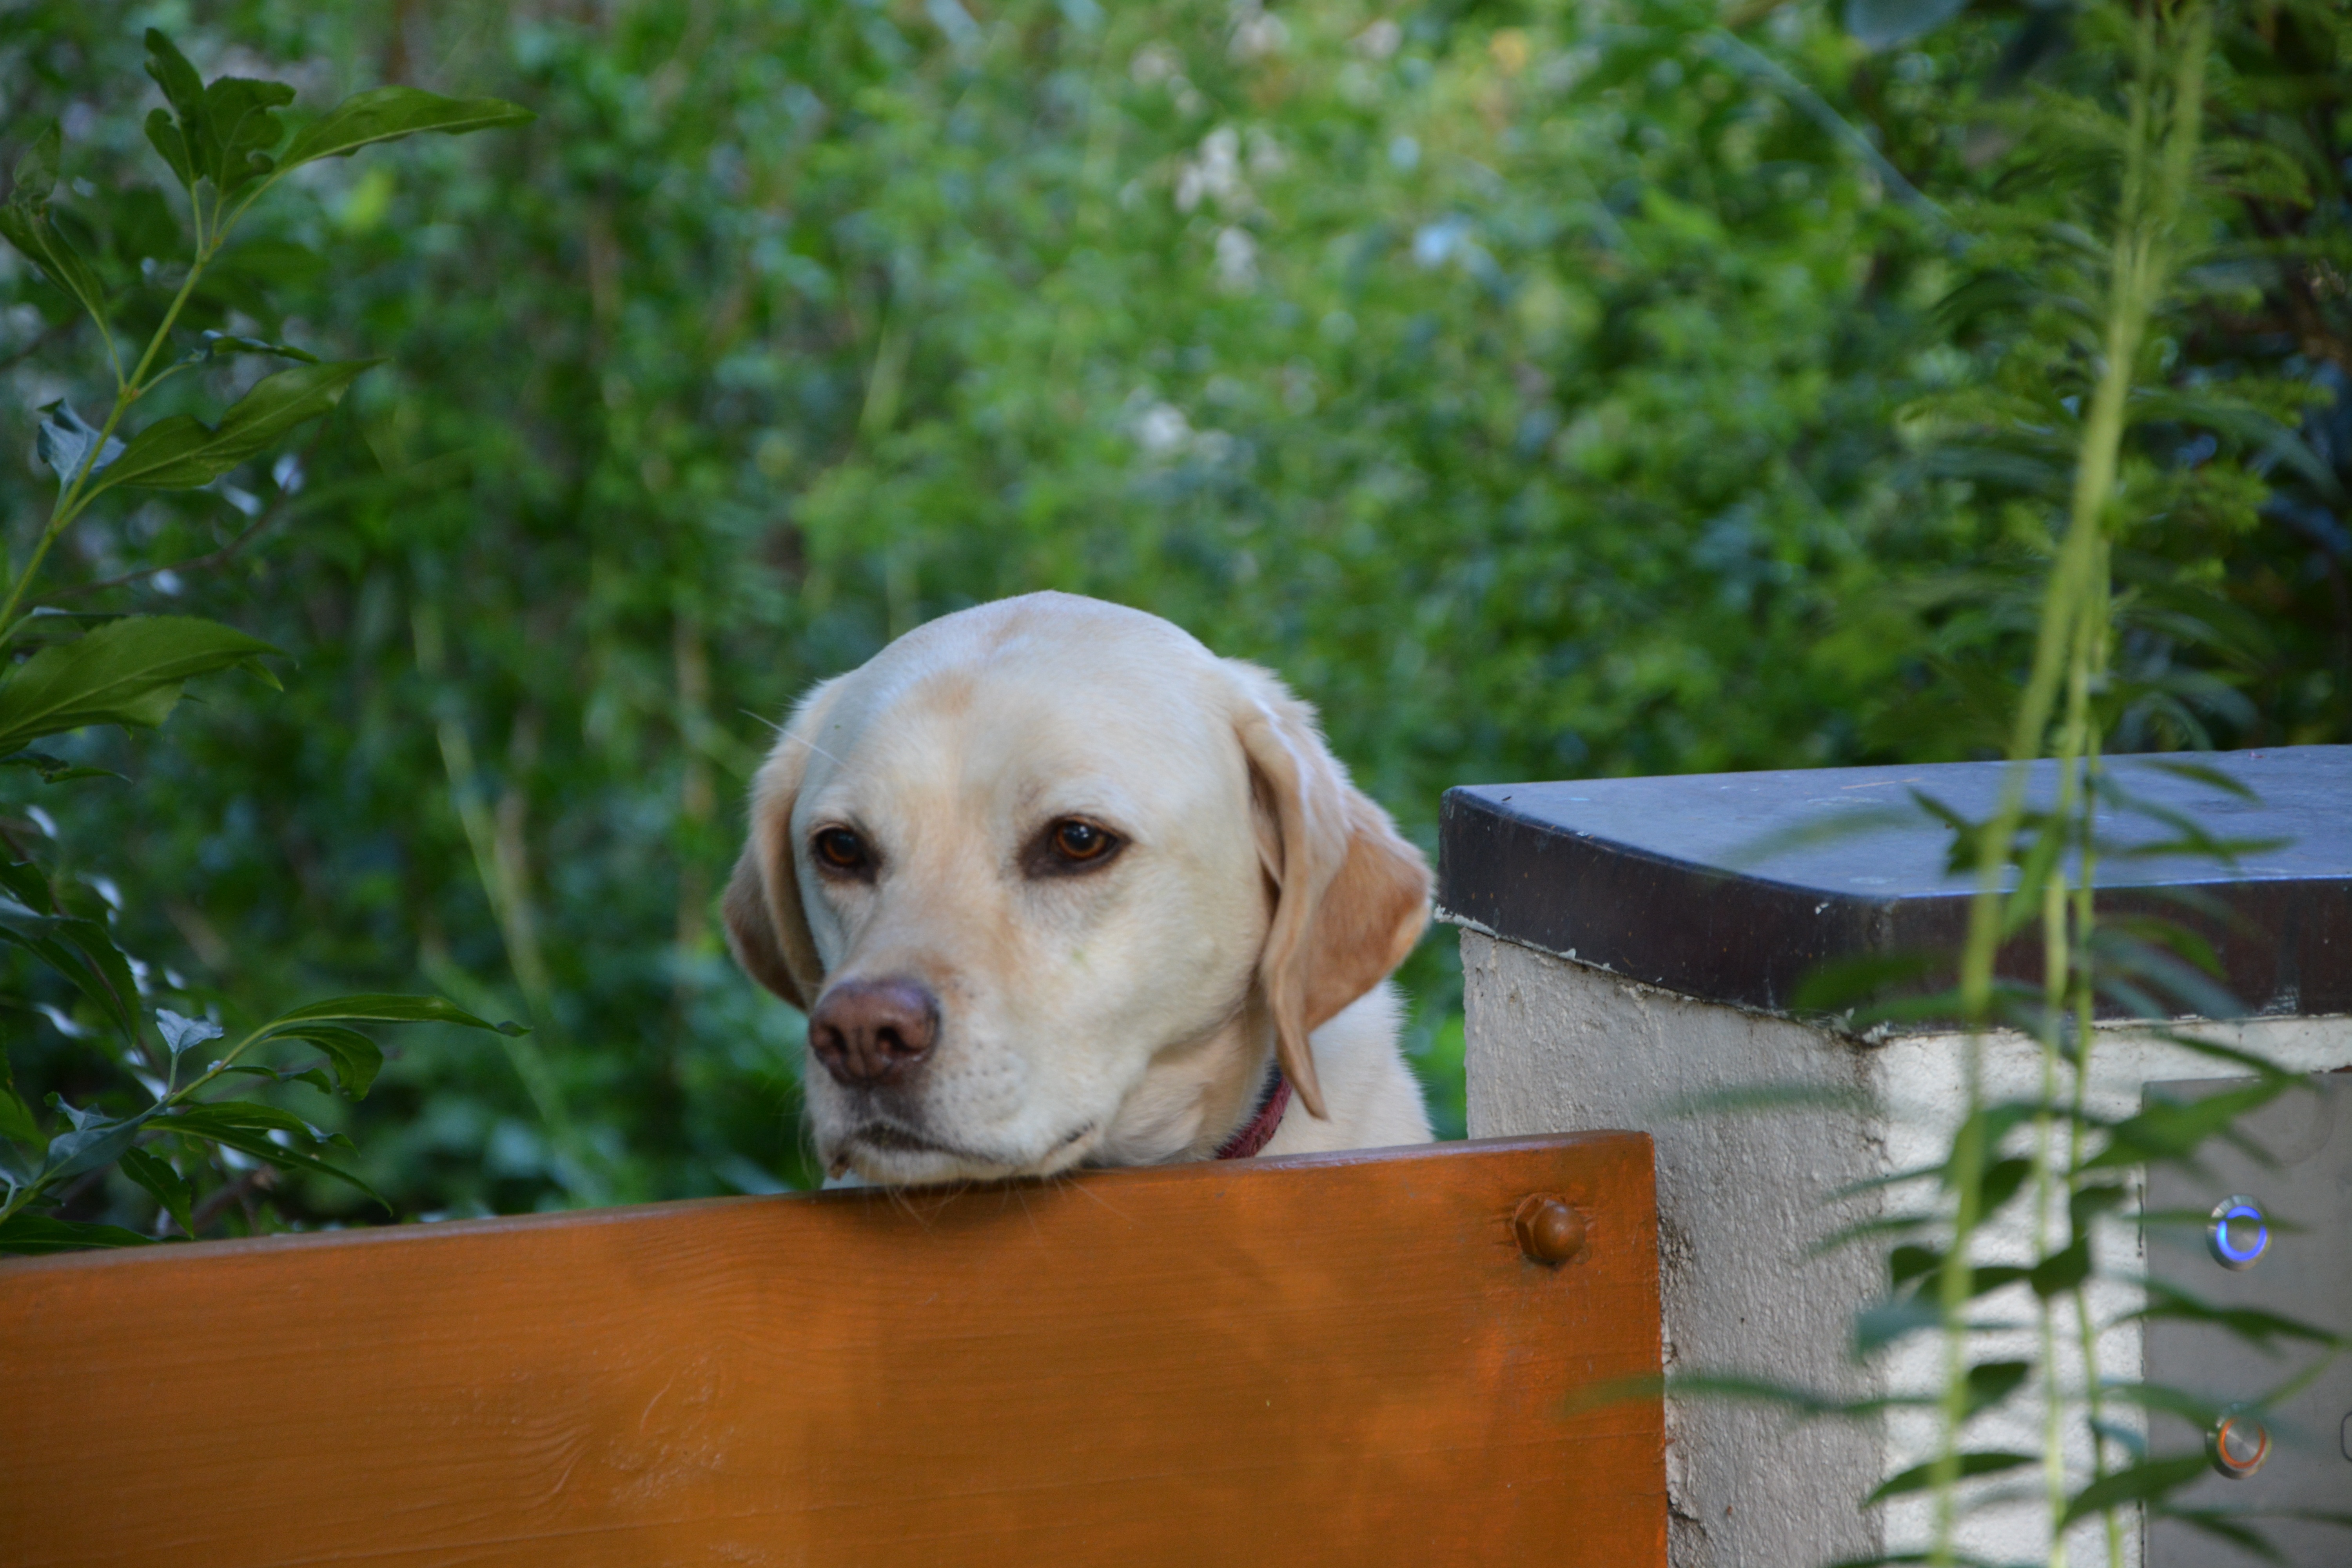
nature, puppy, dog, animal, mammal, vertebrate, labrador retriever, retriever, dog like mammal